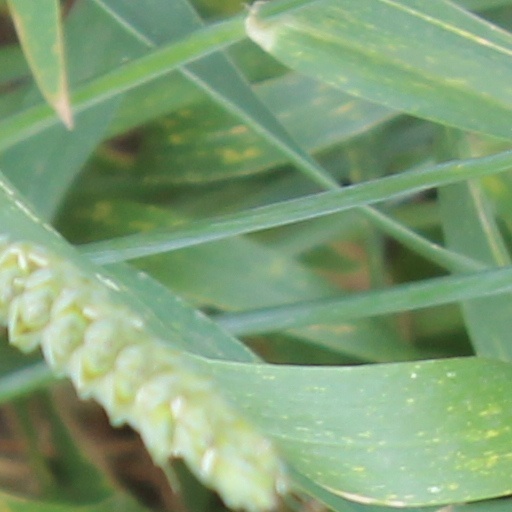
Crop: wheat